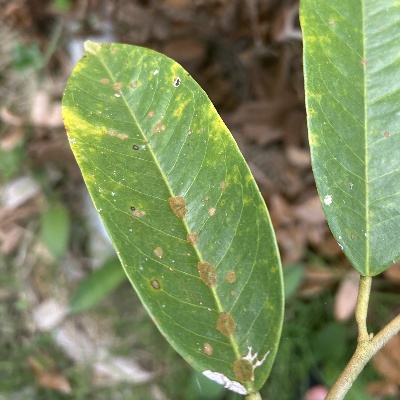
Label: Leaf_Algal